United Arab Command

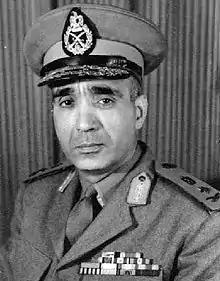
Abdul Munim Riad (1919-1969), commander-in-chief of the United Arab Command from 1967.

The UAC was to be headed by an Egyptian lieutenant general, Ali Ali Amer, and with headquarters in Cairo. Notwithstanding the Egyptian bent to the UAC, its cost of creation, GBP 15 million, was mostly contributed by the oil-rich member states, with Saudi Arabia and Kuwait topping the list.